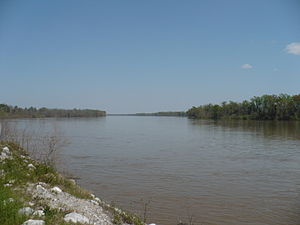
Mobile River
Mobile River ved Old Fort Stoddert landing, i nærheden af Mount Vernon i 2009.
Mobile River er en flod der løber i den sydlige del af Alabama i USA. Den begynder ved sammenløbet af floderne Tombigbee og Alabama River, er omkring 72 km lang og afvander et areal på 110,000 km² i Alabama, men afvandingsområdet går også ind i staterne Mississippi, Georgia, og Tennessee. Den er den nedrerste del af Mobile-Alabama-Coosa River-systemet som er det arealmæssigt fjerdestørste flodsystem i USA. Floden har historisk set været en hovedadgangsvej til. Siden anlægget af Tennessee-Tombigbee Waterway, har den også været en alternativ rute til Ohio Rivers afvandingsområde.